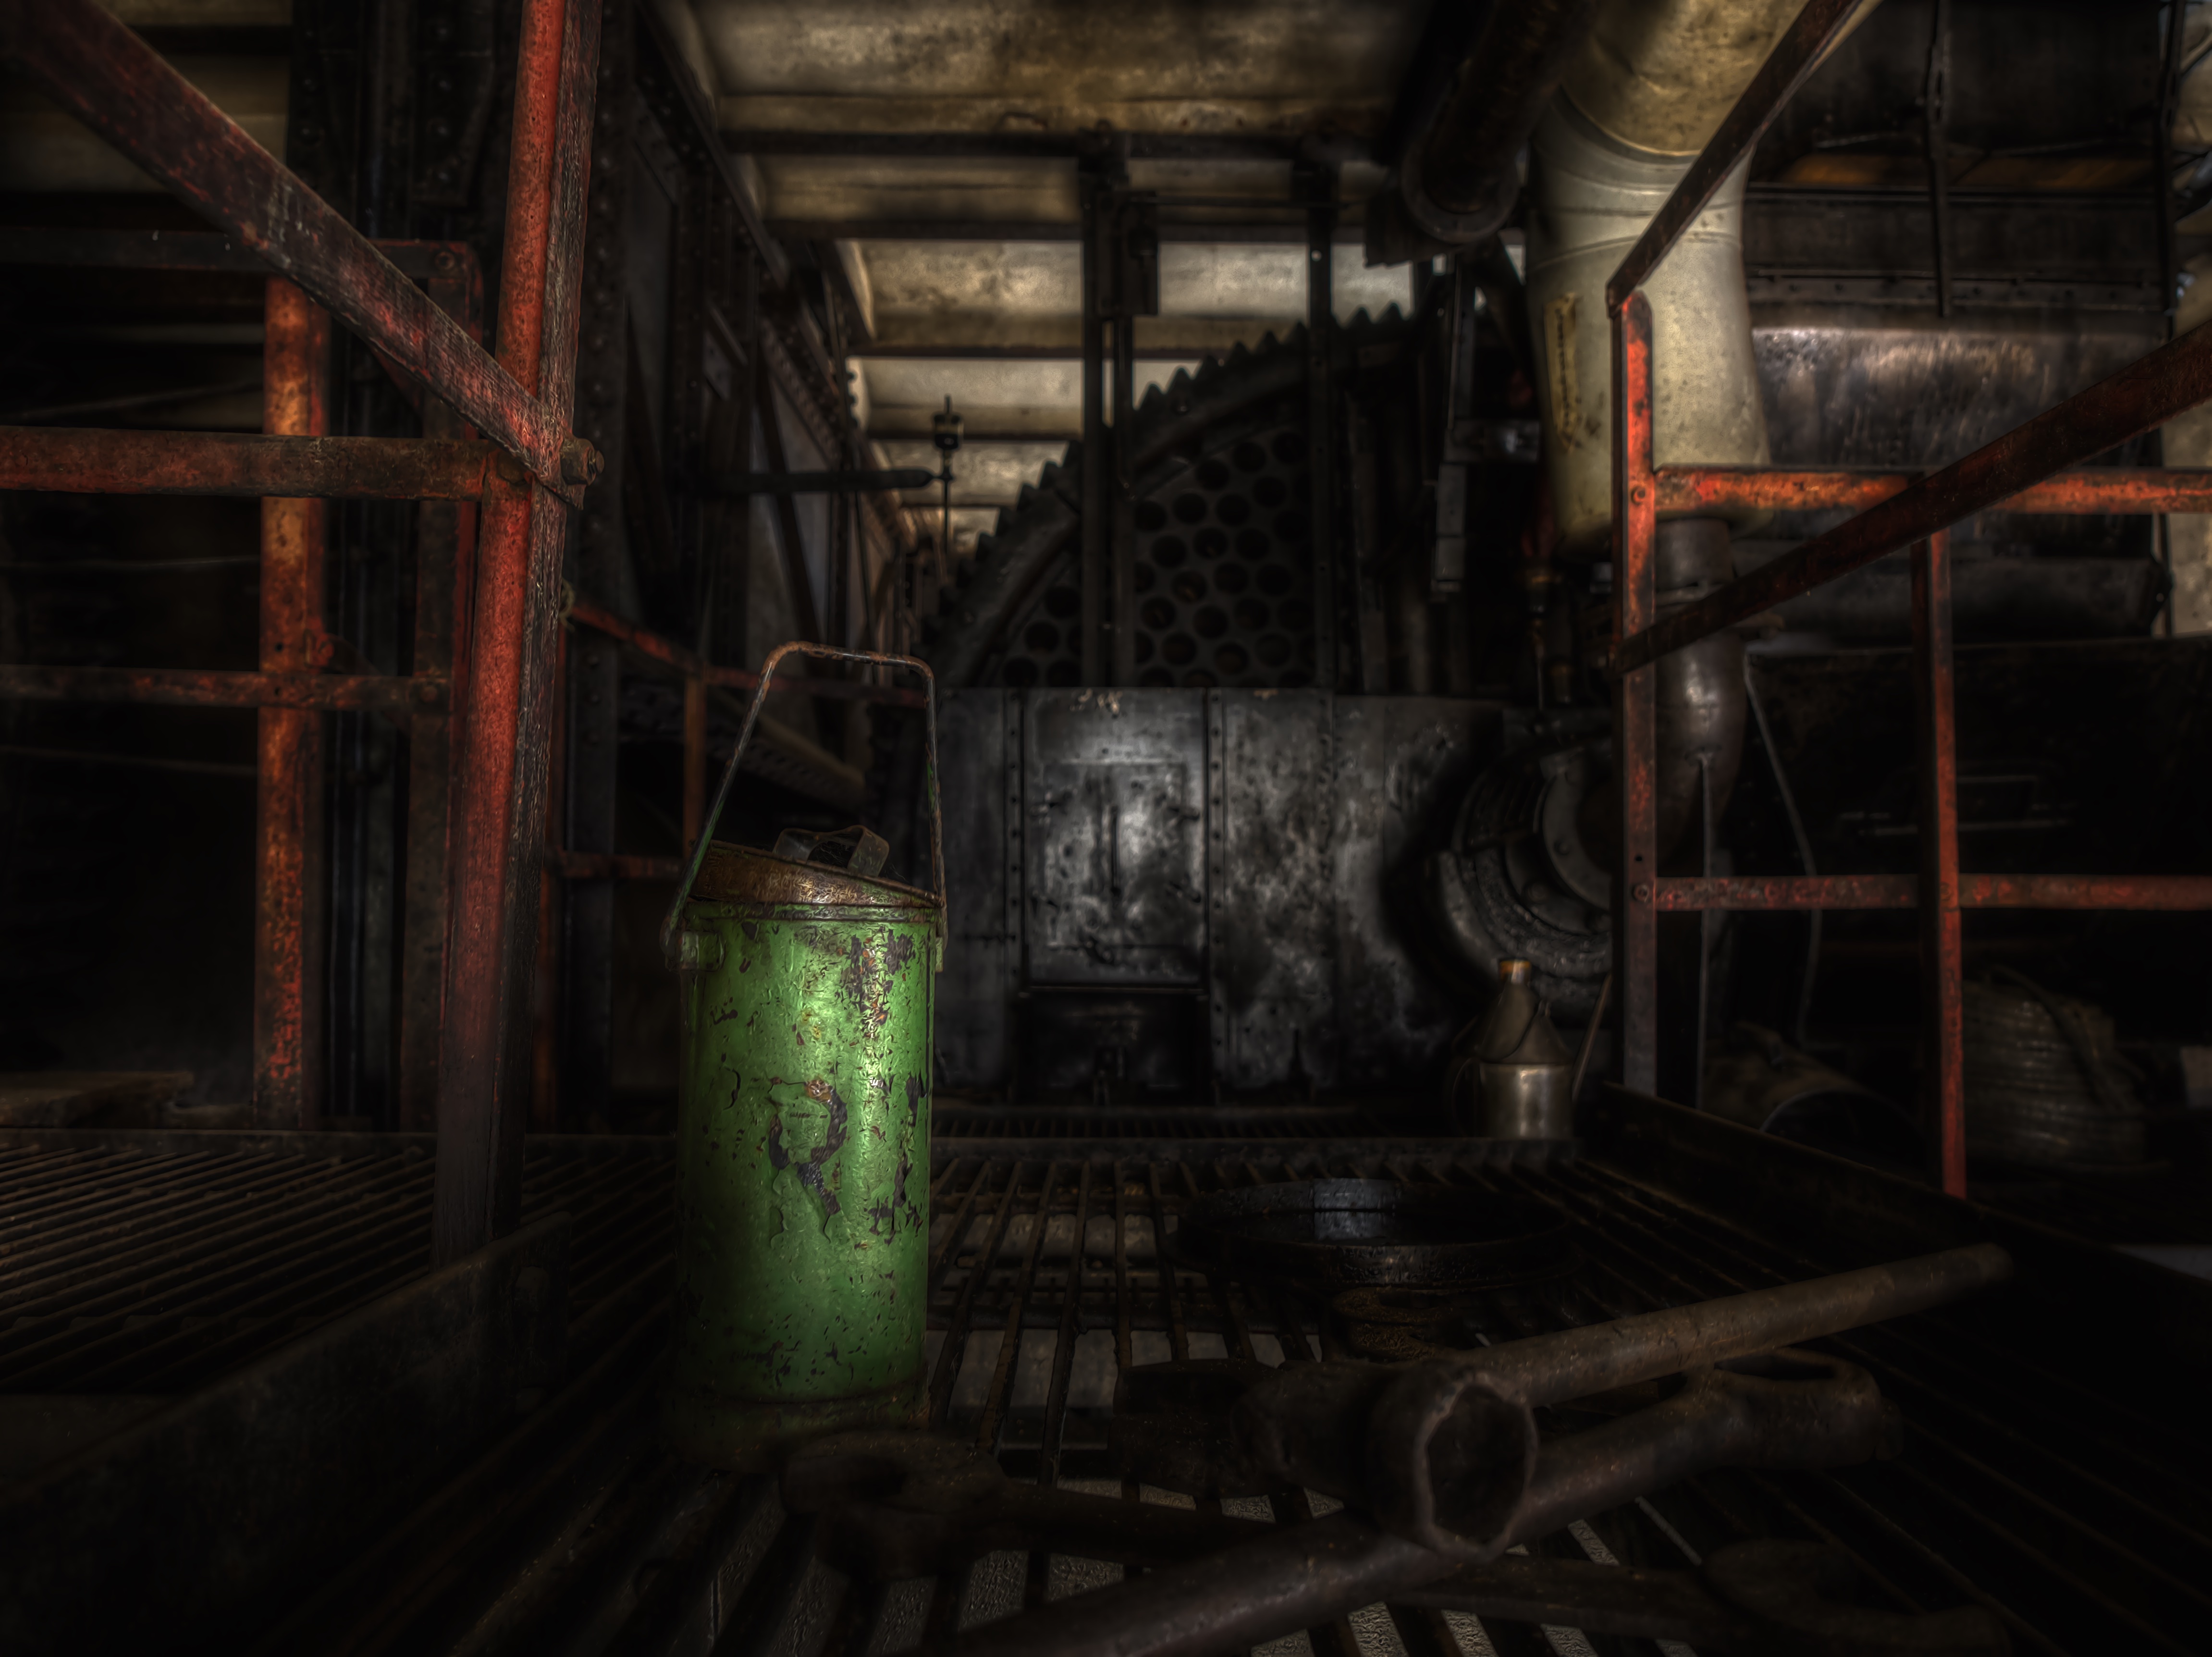
architecture, building, old, mystical, hall, broken, shadow, chimney, factory, dirty, darkness, industry, decay, ruin, grey, destruction, leave, brandenburg, screenshot, factory building, lapsed, old factory, pc game, old brickyard, louise briquette factory